Samuel S. Barney

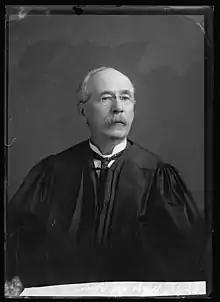

Samuel Stebbins Barney (January 31, 1846 – December 31, 1919) was a United States representative from Wisconsin and a judge of the Court of Claims.